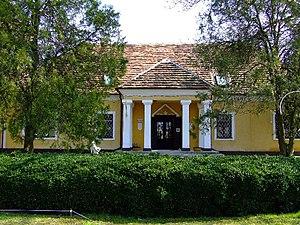
Zsédeny est un village et une commune du comitat de Vas en Hongrie.